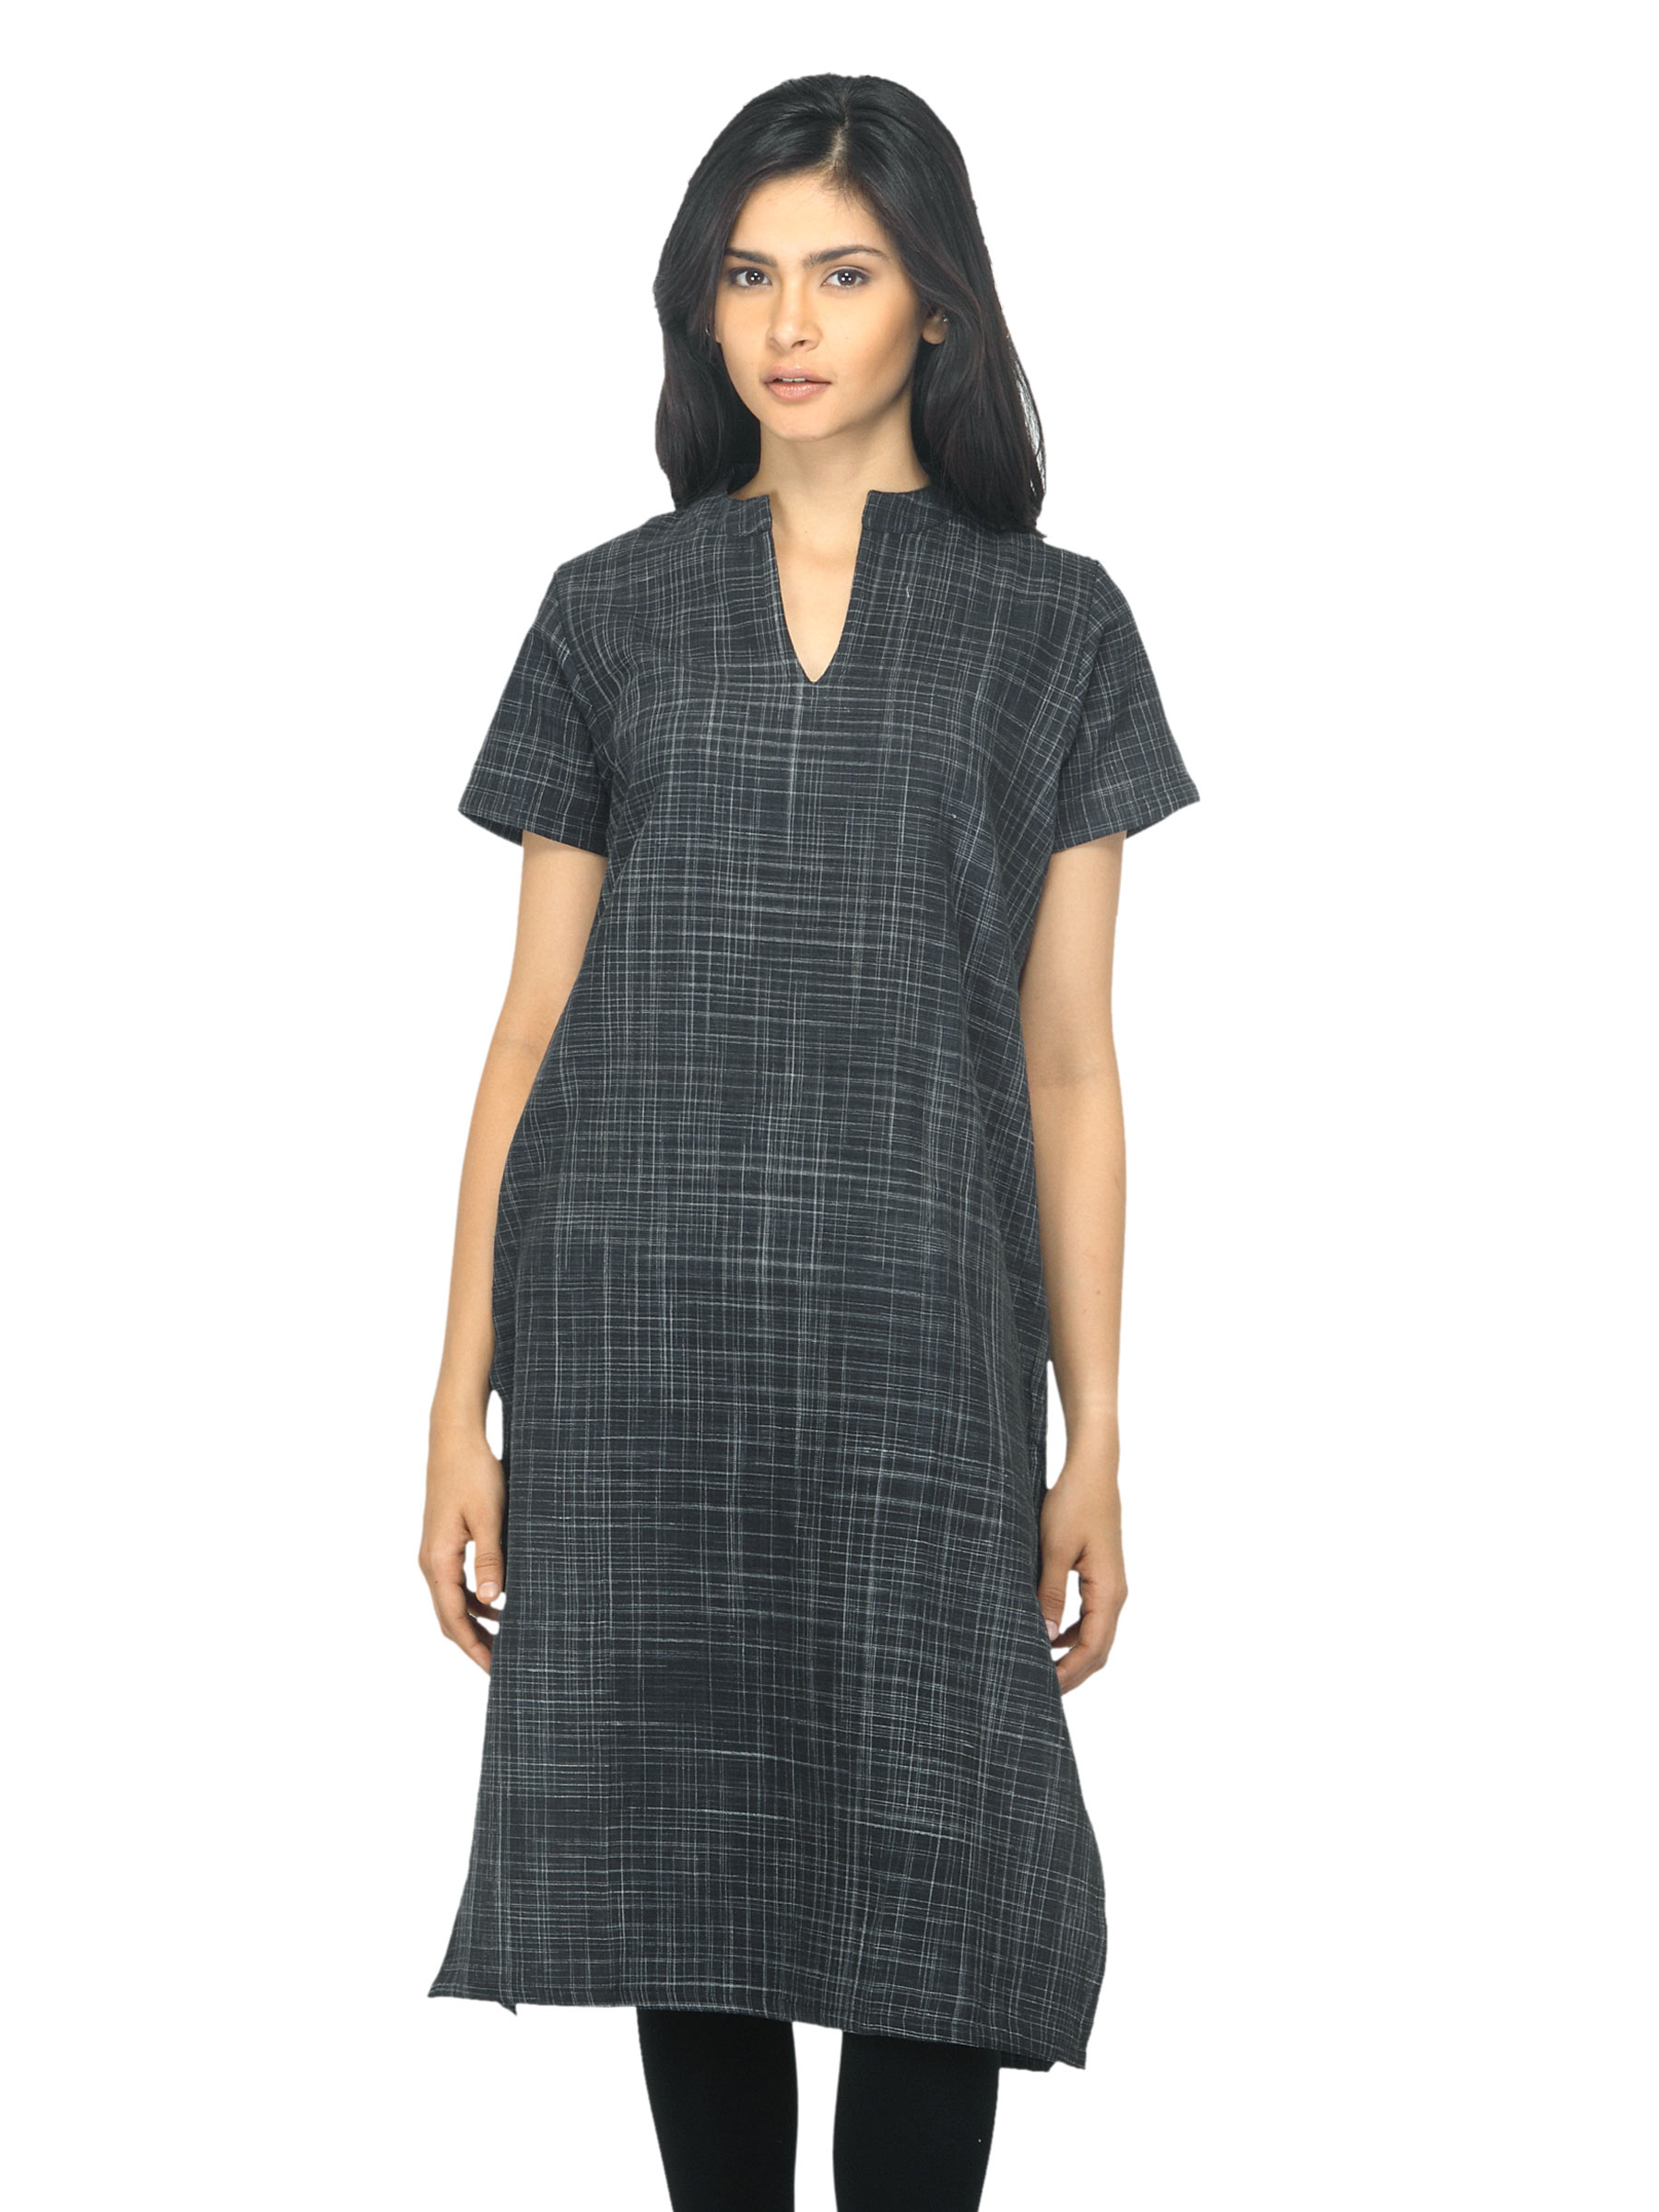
Fabindia Women Striped Black Kurta
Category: Apparel / Topwear / Kurtas
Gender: Women
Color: Black
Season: Summer 2012
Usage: Ethnic